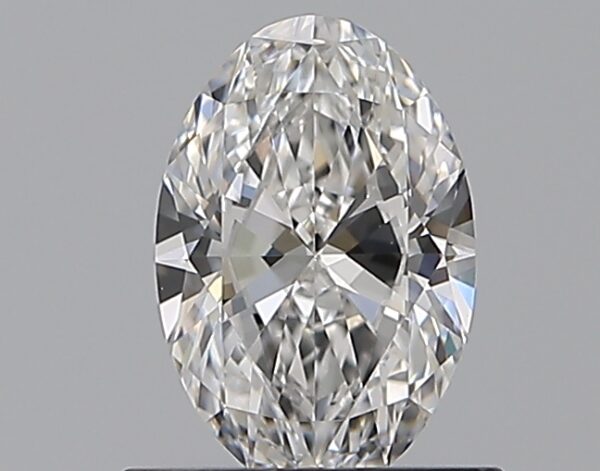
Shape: oval
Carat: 0.72
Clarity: VVS1
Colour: D
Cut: EX
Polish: EX
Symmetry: EX
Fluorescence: N
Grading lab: GIA
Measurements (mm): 7.38 x 4.92 x 2.97